Marilyn Waring

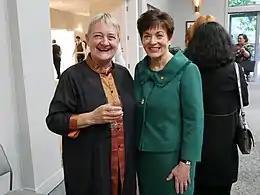
Waring with Governor-General Dame Patsy Reddy, November 2020

She and Ngahuia Te Awekotuku contributed the piece "Foreigners in our own land" to the 1984 anthology "", edited by Robin Morgan.